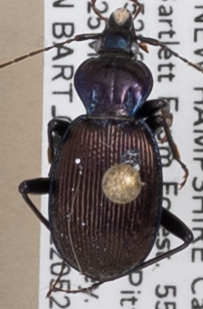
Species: Sphaeroderus canadensis canadensis
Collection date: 2022-05-25
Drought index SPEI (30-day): -0.8
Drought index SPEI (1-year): -0.54
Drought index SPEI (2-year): -1.45